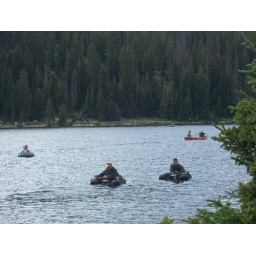
almost everyone at mirror lake had a fishing pole in hand